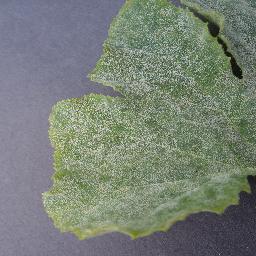
Label: Squash___Powdery_mildew